Seemathurai

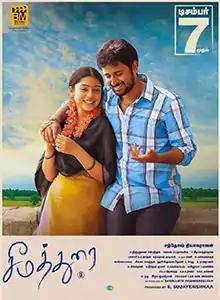

Seemathurai is a 2018 Tamil romantic drama film directed by Santhosh Thyagarajan in his film debut. The film stars Geethan Britto and Varsha Bollamma in the lead roles.